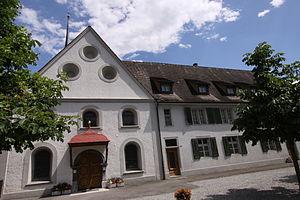
Collections et Archives Musicales du Monastère de Femmes de Saint-André, Brünigstrasse 157, Sarnen
Cette liste présente les biens culturels d'importance nationale dans le canton d'Obwald. Cette liste correspond à l'édition 2009 de l'Inventaire Suisse des biens culturels d'importance nationale pour le canton d'Obwald. Il est trié par commune et inclus : 22 bâtiments séparés, 6 collections et 3 sites archéologiques.